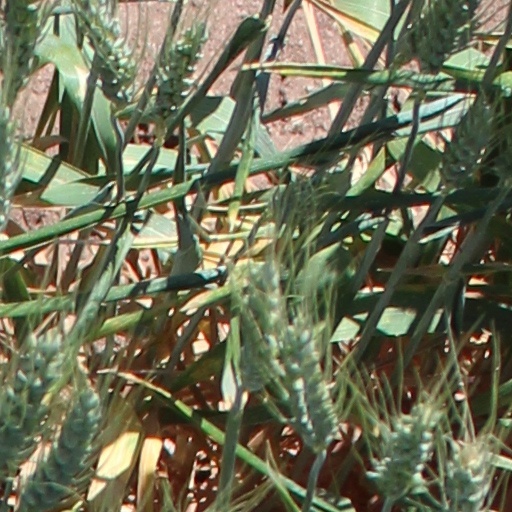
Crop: wheat